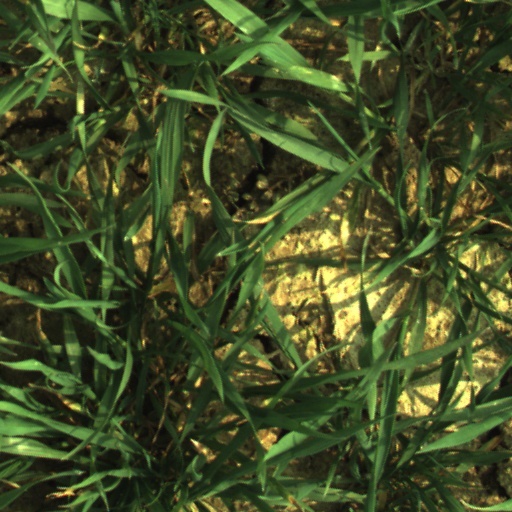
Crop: wheat